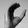
ASL letter: C